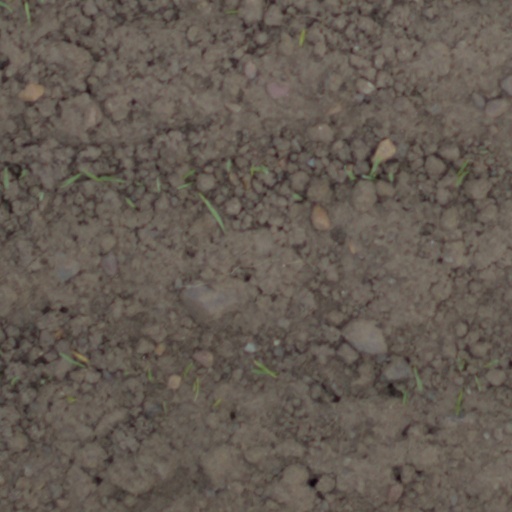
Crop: wheat